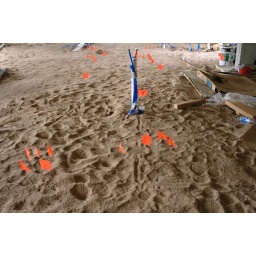
Lots of work to do on the house below the floor before can get the floor installed.